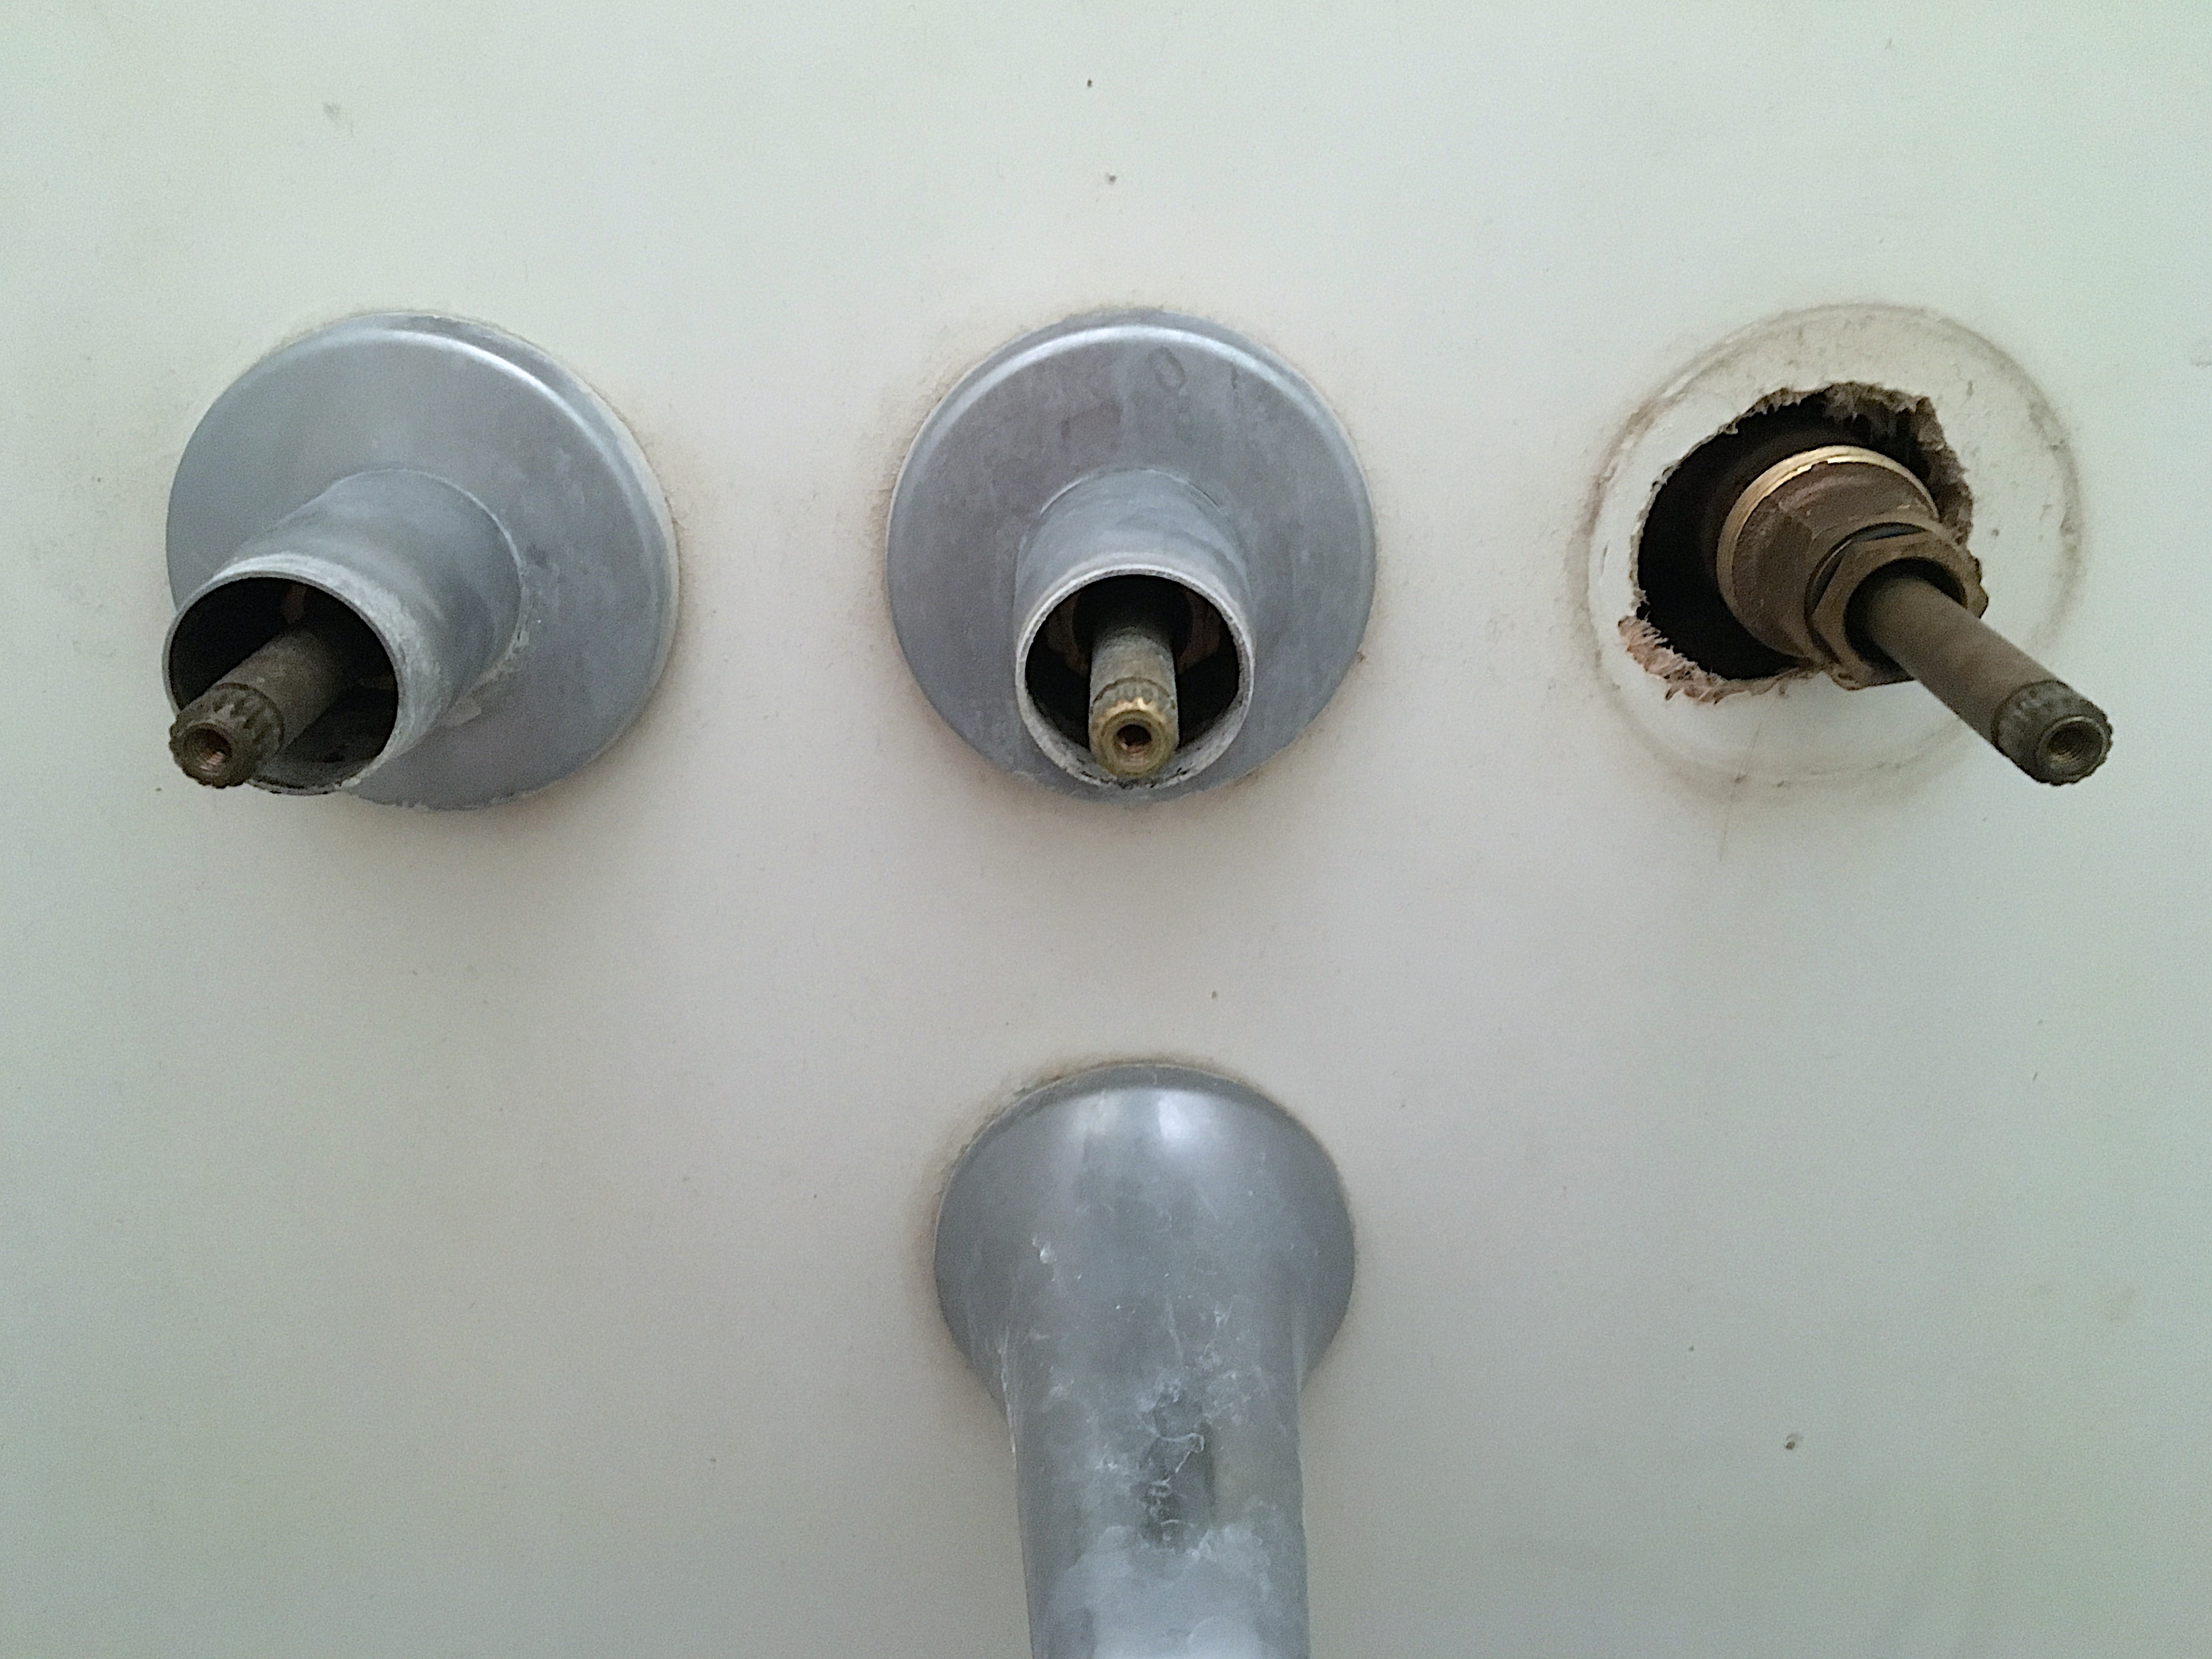
product